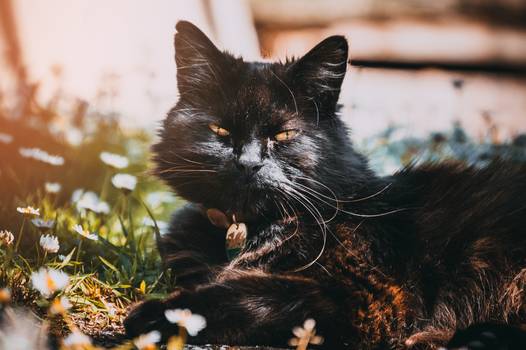
Label: No Watermark